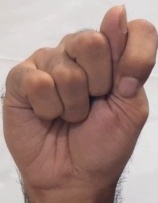
ASL sign: T